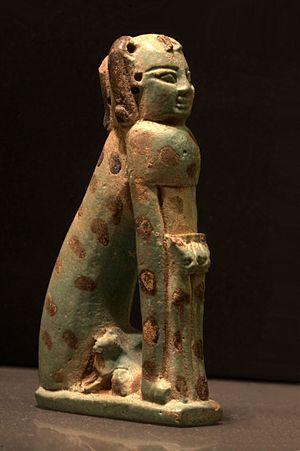
La XXVᵉ dynastie pharaonique a la particularité d'être uniquement nubienne, originaire du royaume de Napata. Ces rois sont de grands adorateurs du dieu Amon, de Napata. Leur origine les fera surnommer pharaons noirs, pharaons éthiopiens ou encore pharaons koushites, à telle enseigne que cette dynastie est parfois qualifiée aussi de « XXVᵉ dynastie éthiopienne », et l'un de ses représentants infra, Taharqa, « d'Éthiopien ».